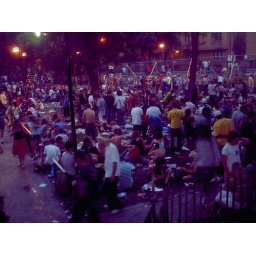
the good times london notting hill side street misc picnic in the park